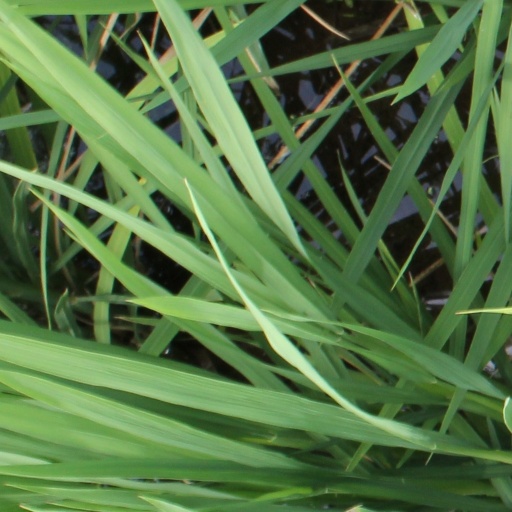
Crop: rice